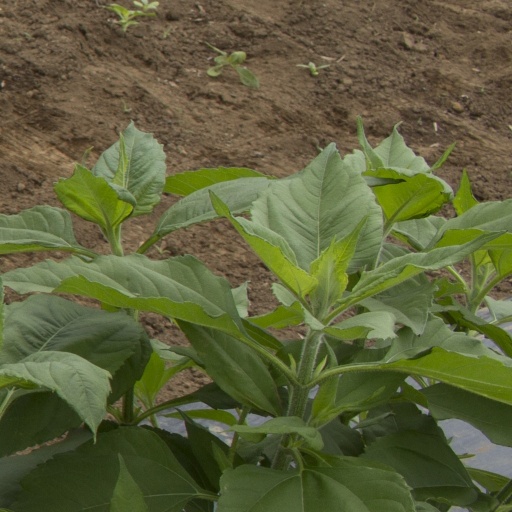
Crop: Jerusalem artichoke